Murder of Gon Ying Louis

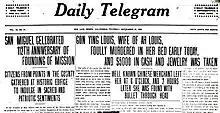
Front page of the "Daily Telegram," San Luis Obispo, California, September 30, 1909, headlined "Gon >ing Louis, Wife of Ah Louis, Foully Murdered in Her Bed Early Today, and $5000 in Cash and Jewelry Was Taken."

The local newspaper, the "Daily Telegram," said: "All day long there has been a crowd of morbid spectators outside the home of the murdered woman. They look upon the place with awe and are terribly shocked at the tragic sensation, which is the talk of the town."